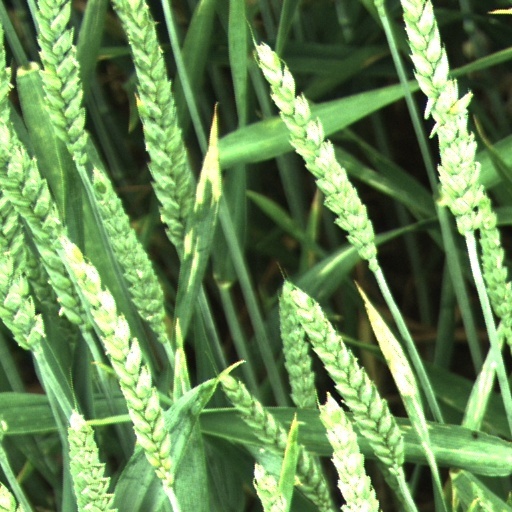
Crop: wheat